Croix de guerre 1914–1918 (France)

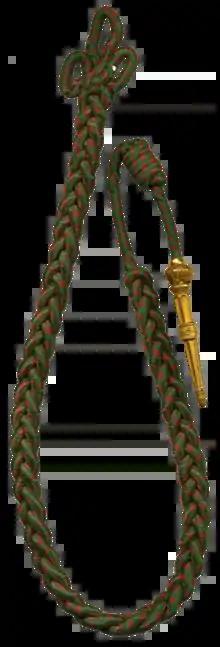
Fourragère of the Croix de guerre 1914-1918

The 1914–1918 was a French military decoration, the first version of the . It was created to recognize French and allied soldiers who were cited for valorous service during World War I, similar to the British "mentioned in dispatches" but with multiple degrees equivalent to other nations' decorations for courage.